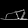
Label: Sandal